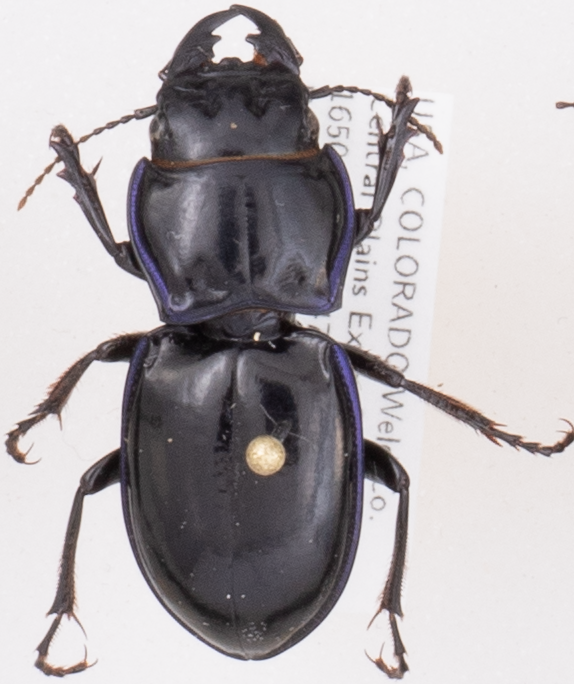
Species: Pasimachus elongatus
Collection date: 2019-06-19
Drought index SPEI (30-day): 1.28
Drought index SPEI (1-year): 0.39
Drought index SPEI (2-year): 0.47